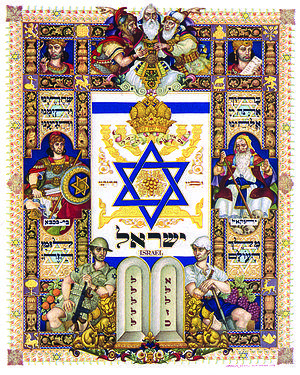
L'histoire du peuple juif est l'histoire des Juifs ou peuple d’Israël qui s'étend sur plus de 3 000 ans, de -1200 à nos jours. La première mention de son existence hors contexte biblique apparaît sur la stèle de Mérenptah au XIIIᵉ siècle av. J.-C. Selon la tradition juive, ses racines remontent aux patriarches Abraham, Isaac et Jacob également appelé Israël.